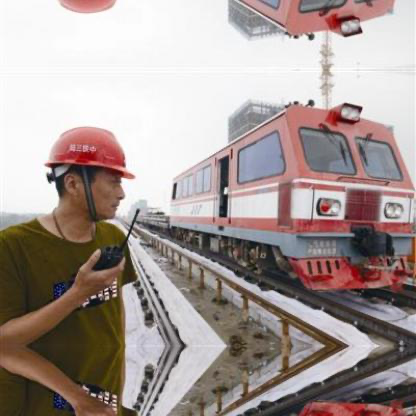
Objects in the image:
label: helmet
label: helmet